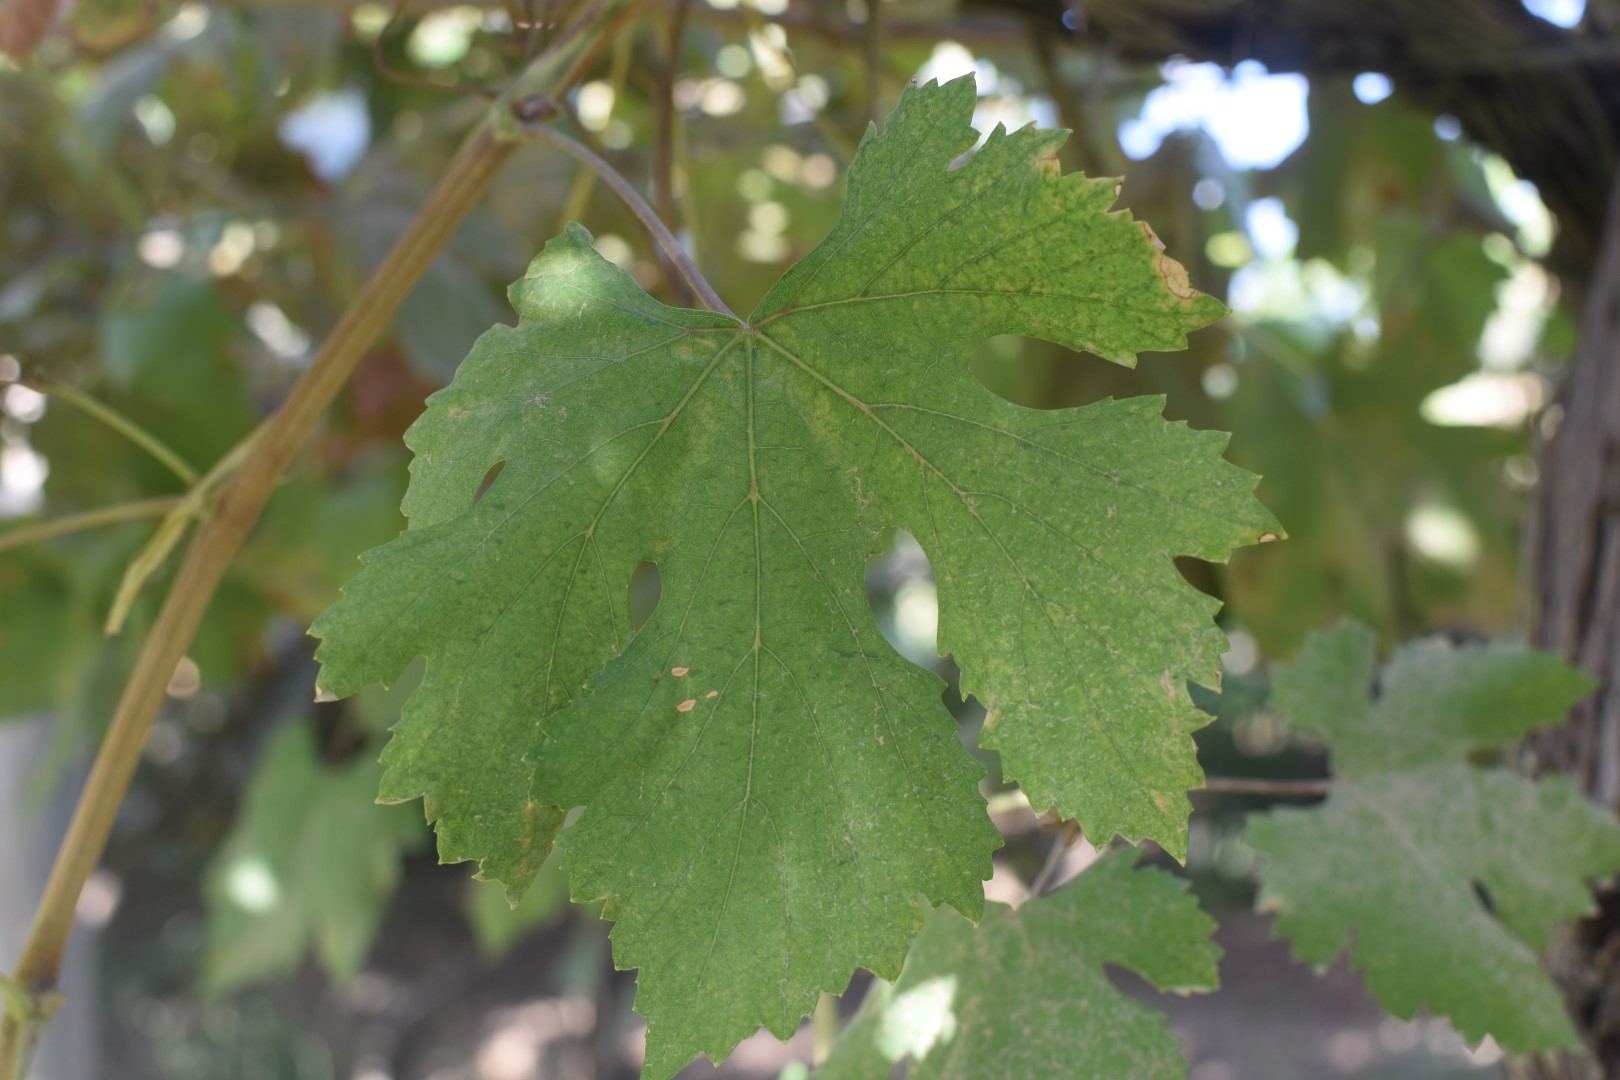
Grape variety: Deas Al-Annz